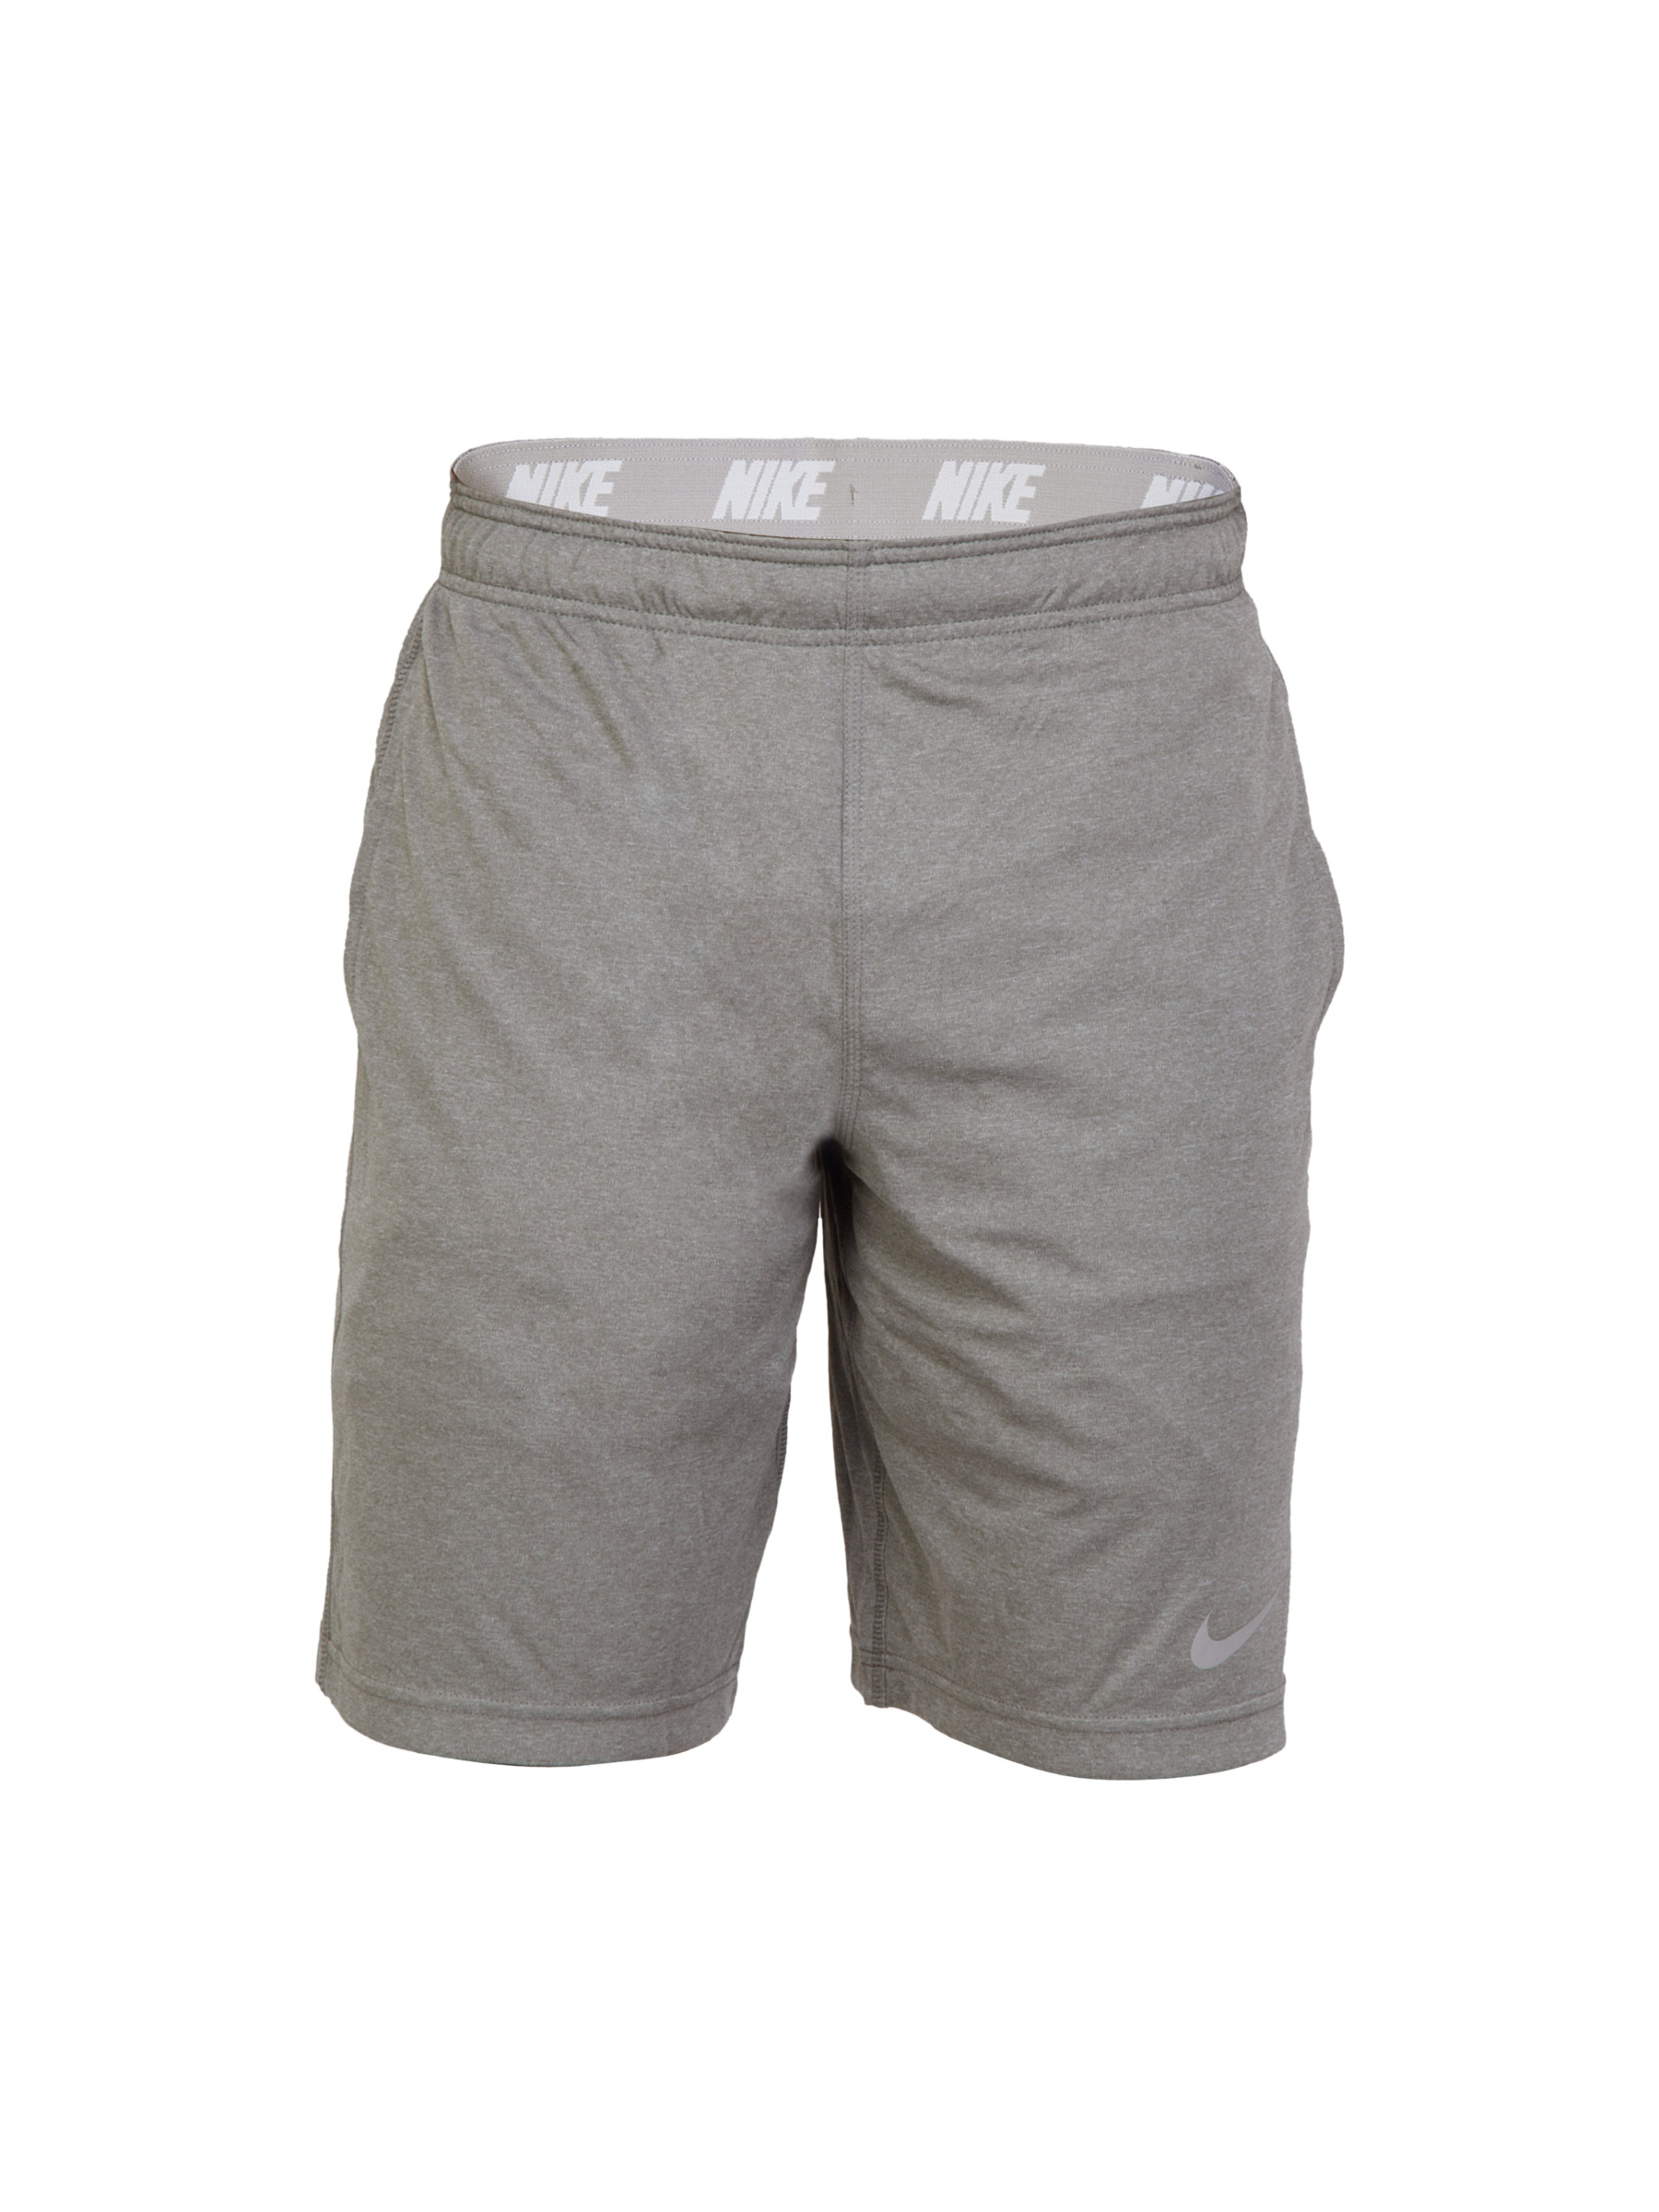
Nike Men Trainng Grey Shorts
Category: Apparel / Bottomwear / Shorts
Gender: Men
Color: Grey
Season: Summer 2012
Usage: Sports